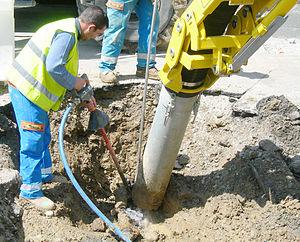
Dégagement d'une canalisation avec une fuite d'eau avec l'excavatrice-aspiratrice